Noah

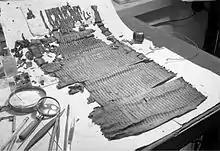
Genesis Apocryphon, a portion of the Dead Sea Scrolls that features Noah

There are 20 or so fragments of the Dead Sea scrolls that appear to refer to Noah. Lawrence Schiffman writes, "Among the Dead Sea Scrolls at least three different versions of this legend are preserved." In particular, "The Genesis Apocryphon devotes considerable space to Noah." However, "The material seems to have little in common with Genesis 5 which reports the birth of Noah." Also, Noah's father is reported as worrying that his son was actually fathered by one of the Watchers.